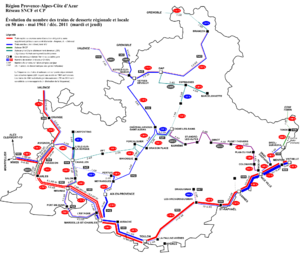
Les TER Provence-Alpes-Côte d'Azur sont le réseau de trains express régionaux de la région Provence-Alpes-Côte d'Azur.